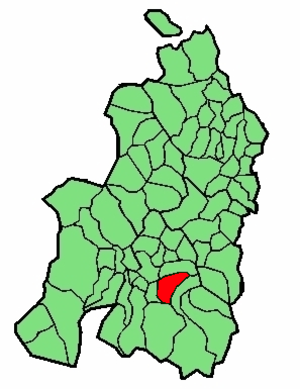
Ahaxe-Alciette-Bascassan est une commune française, située dans le département des Pyrénées-Atlantiques en région Nouvelle-Aquitaine.